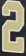
Number: 2